Bartow–Pell Mansion

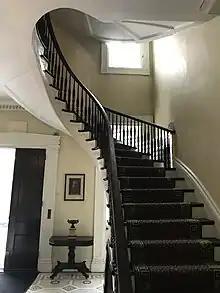
The main staircase in the mansion

In 1654, Thomas Pell purchased from the Siwanoy, comprising the land of the current Pelham Bay Park as well as the nearby town of Pelham, New York, and made his estate on of that land. Pell's land became known as Pelham Manor in 1666. In the 17th and 18th centuries, during the colonial era of the United States, various prominent families built houses within Pelham Manor, including the Bartow, Bayard, Burr, Fish, Leroy, Lorillard, and Pell families. By the 18th century, several members of the Pell family had married members of the Bartow family.